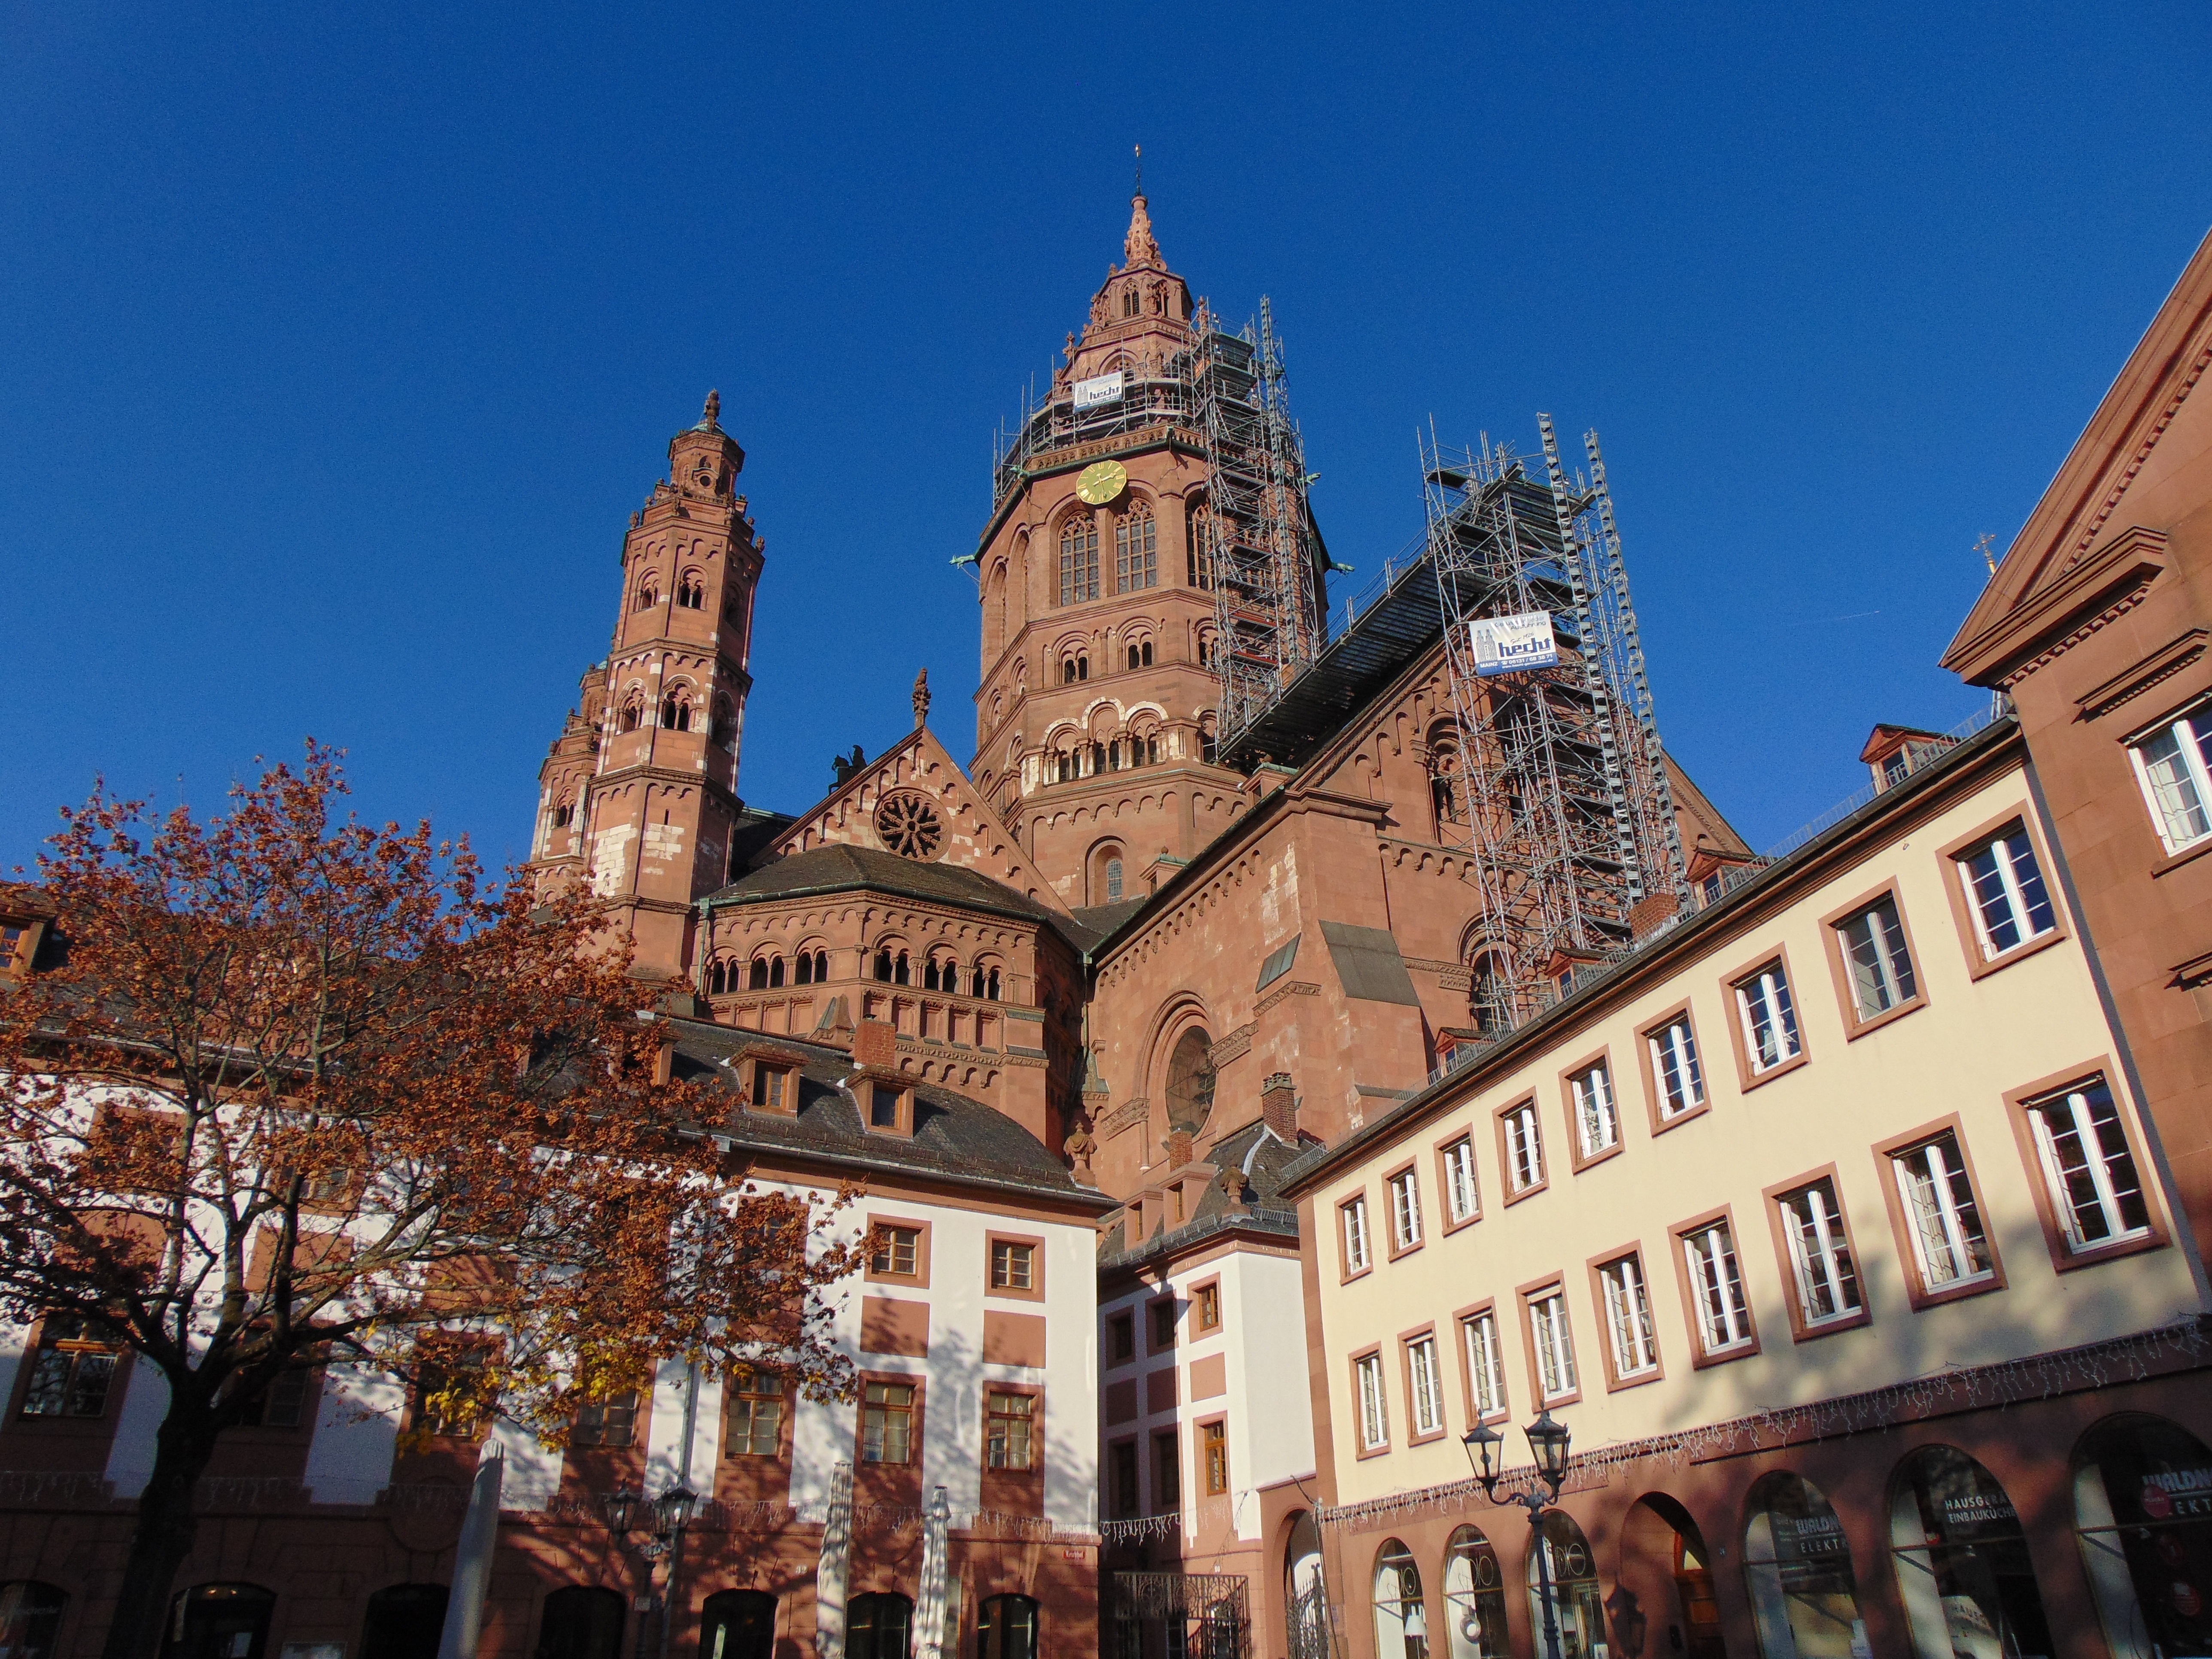
architecture, town, building, old, city, cityscape, downtown, travel, europe, plaza, religion, landmark, facade, church, cathedral, tourism, place of worship, catholic, medieval, christianity, town square, basilica